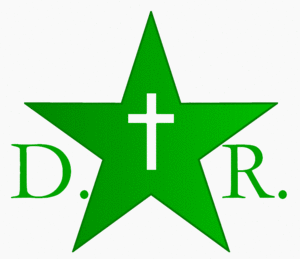
Logo proposé par William Page en 1910 comme logo pour la ""Societo Esperanto en la servo de la Dia Regno""."